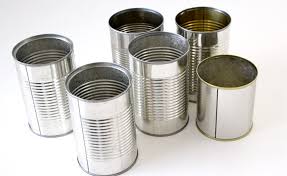
Waste category: metal